Hassegau

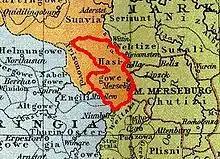
Hassegau about 1000, 19th century map

The Hassegau was a medieval shire ("Gau") in the Eastphalia region of the Duchy of Saxony. It was located in the duchy's southeastern corner; confined by the Saale river to the east and its Unstrut and Wipper tributaries to the south and north. Its most important town was Merseburg. In present-day borders, it is in the southeastern part of Saxony-Anhalt.